National Museum of Brazil fire

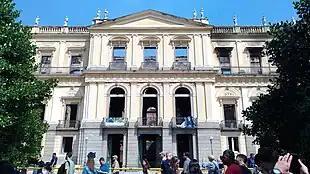
The burned facade.

Some items survived the fire. The Bendegó meteorite from the museum's collection of meteorites, which is the biggest iron meteorite ever found in Brazil, was unscathed, due to its inherent fire-resistance. From images and video of salvage after the fire, at least three other meteorites also survived undamaged. Another meteorite called "Angra dos Reis" was rediscovered among the debris. The meteorite is worth R$ 3 million and was lost in the rubble of the National Museum. With a mass 76 thousand times smaller than that of Bendegó at a mere 65 grams, and with a length of 4 cm, the "Angra dos Reis" is the most valuable of the collection and was already the object of meteorite hunters. In more than a century of research, this fragment was divided into small portions. The biggest one was buried in the rubble of the museum. Some meteorites were found on 19 October 2018, including the "Angra dos Reais", though that meteorite was burnt.